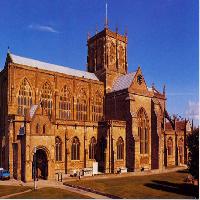
Weather: sun or clear